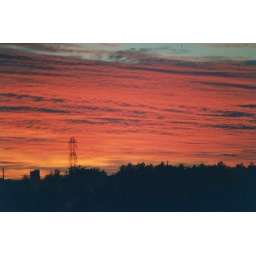
The orange blanket in the sky